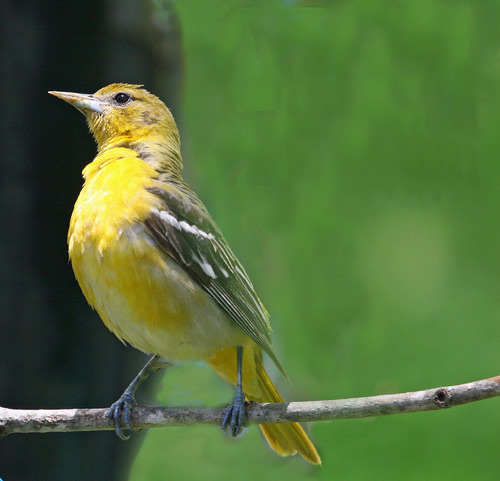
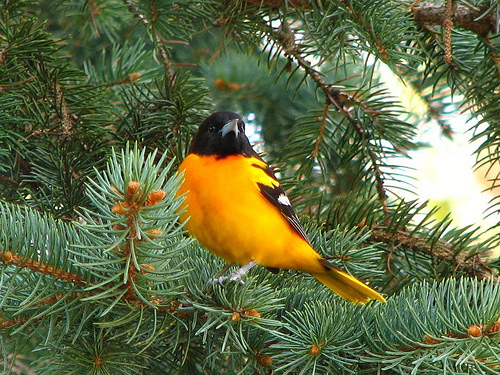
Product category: misc
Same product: yes